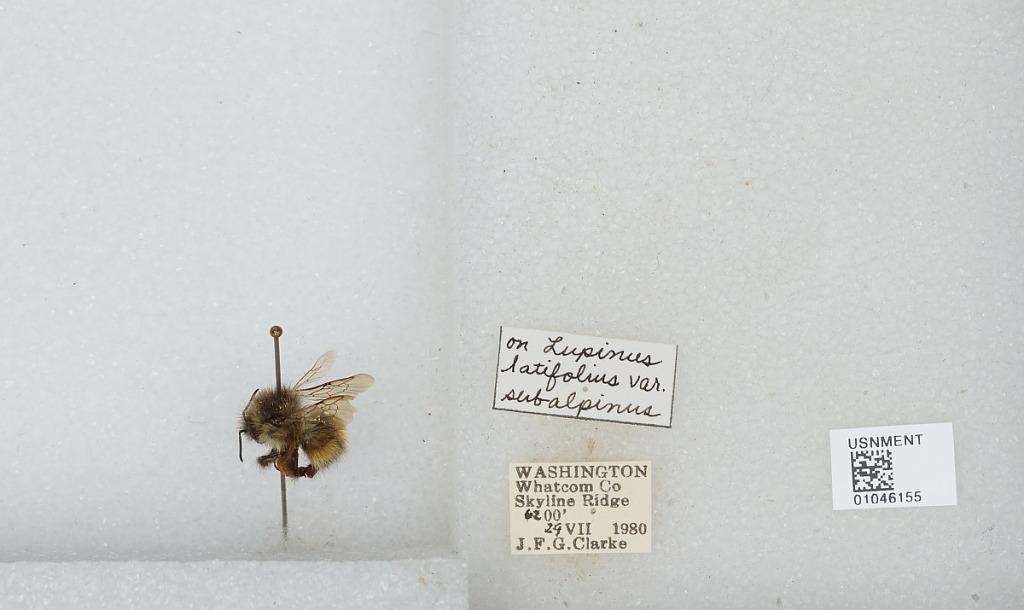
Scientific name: Bombus sp.
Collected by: J. Clarke
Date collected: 1980-7-29
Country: United States
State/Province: Washington
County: Whatcom
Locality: Skyline Ridge
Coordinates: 48.8592, -121.843